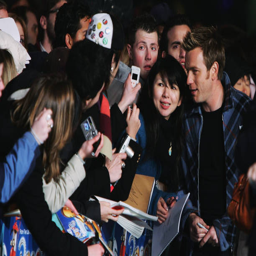
actor is mobbed by fans as he arrives at the premiere of the animated film .